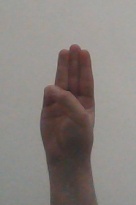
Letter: thaa